Ed Church, Uppland

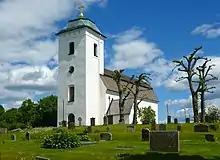
Ed Church, external view

Ed Church is a Lutheran church about 3 km southwest of the centre of Upplands Väsby, Stockholm County, Sweden. It belongs to the Diocese of Stockholm. It is a listed building, protected by law.